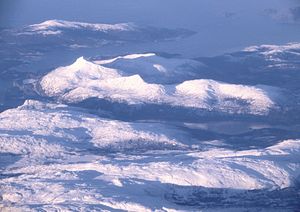
Austra
Luftfotoaf Bindal kommune; Den bageste fjeldrække ligger på Austra
Austra er en fjeldrig ø på grænsen mellem Trøndelag og Nordland fylker i Norge. Den er delt mellem kommunerne Bindal, Leka og Nærøy.